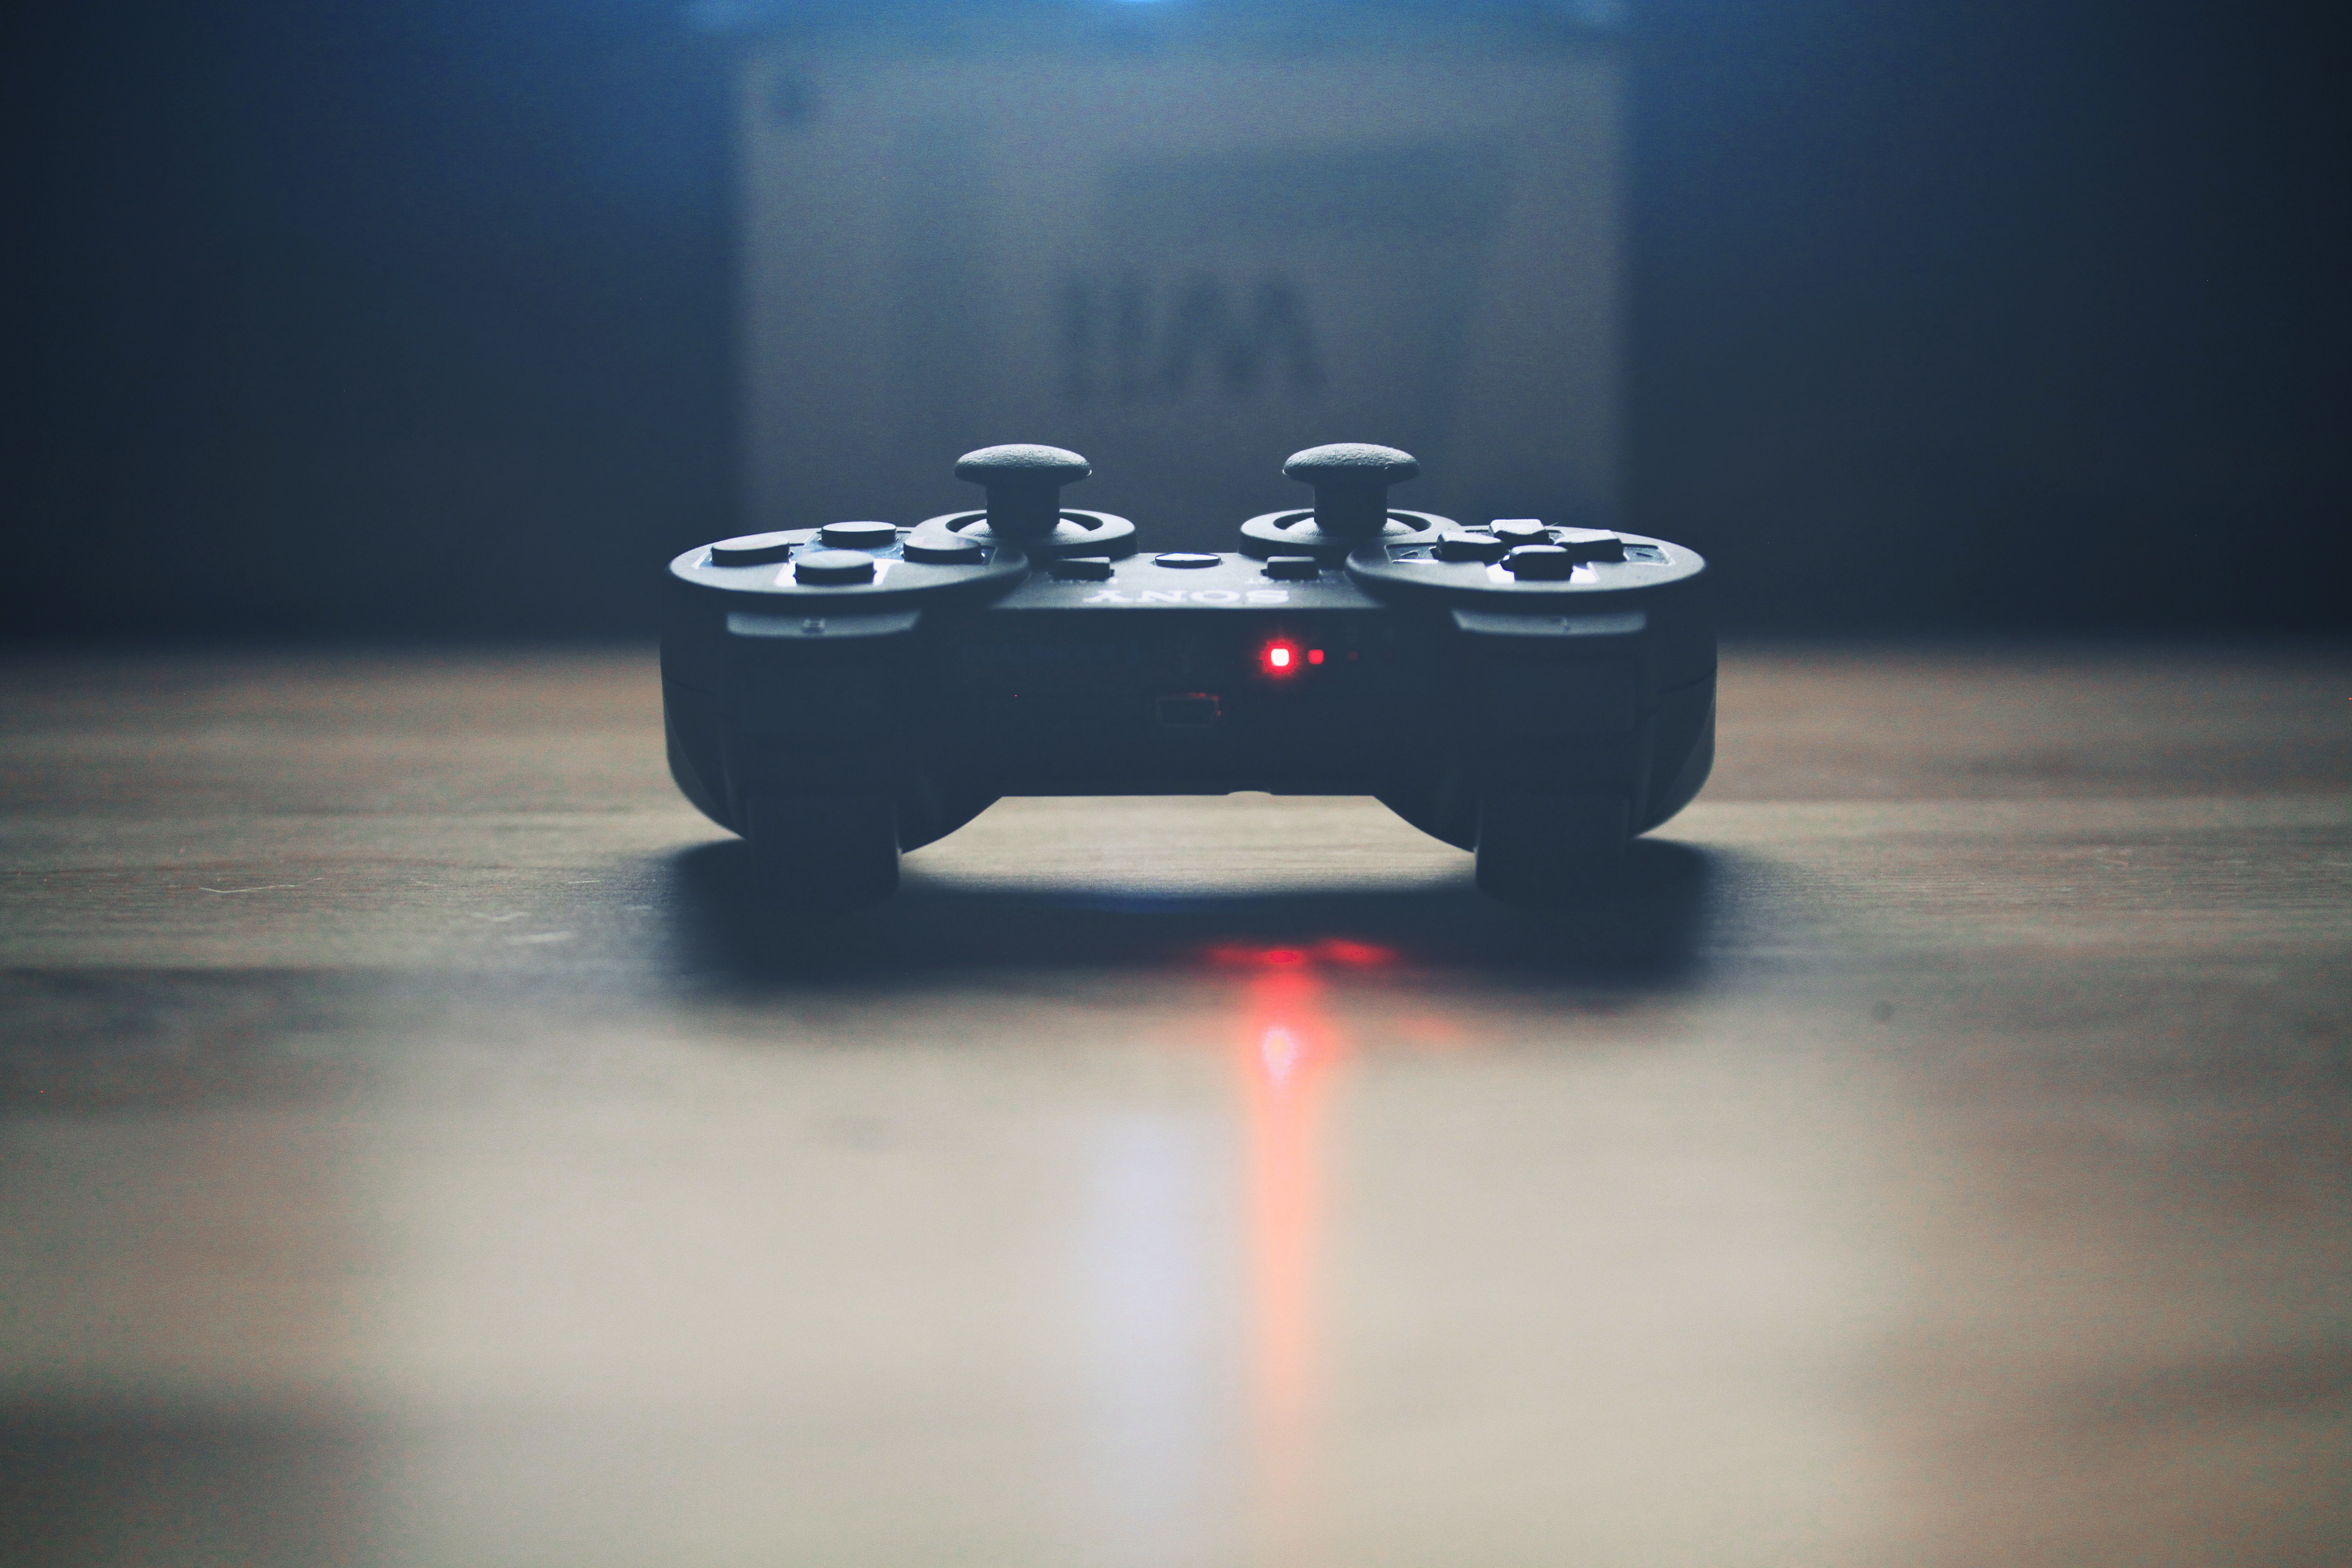
joystick, game controller, games, technology, home game console accessory, Video game accessory, electronic device, table, input device, gadget